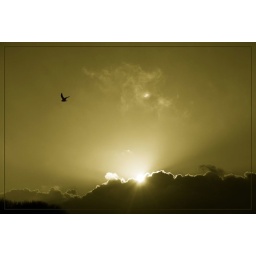
Im flying high, high up in the sky